Nashville Tigers

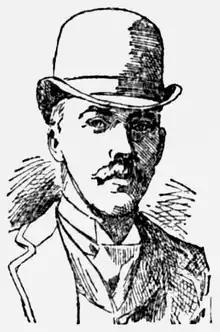
Ted Sullivan, manager of the 1893 Nashville Tigers

Ted Sullivan, who was to manage the Nashville club, secured the lease for Athletic Park and began to sign players. He sought out men he considered to be dependable and who were known as experienced, skilled ballplayers. Nine of the thirteen who began the season with Nashville had prior experience on major league teams. Some of the more seasoned major leaguers Sullivan acquired were Sam LaRocque, Tom O'Brien, and Tom Vickery. Another was Bill Geiss, who also played for the 1885 Nashville Americans. Sullivan himself had played a few major league games and had managed big league clubs including the 1884 Union Association champion St. Louis Maroons.